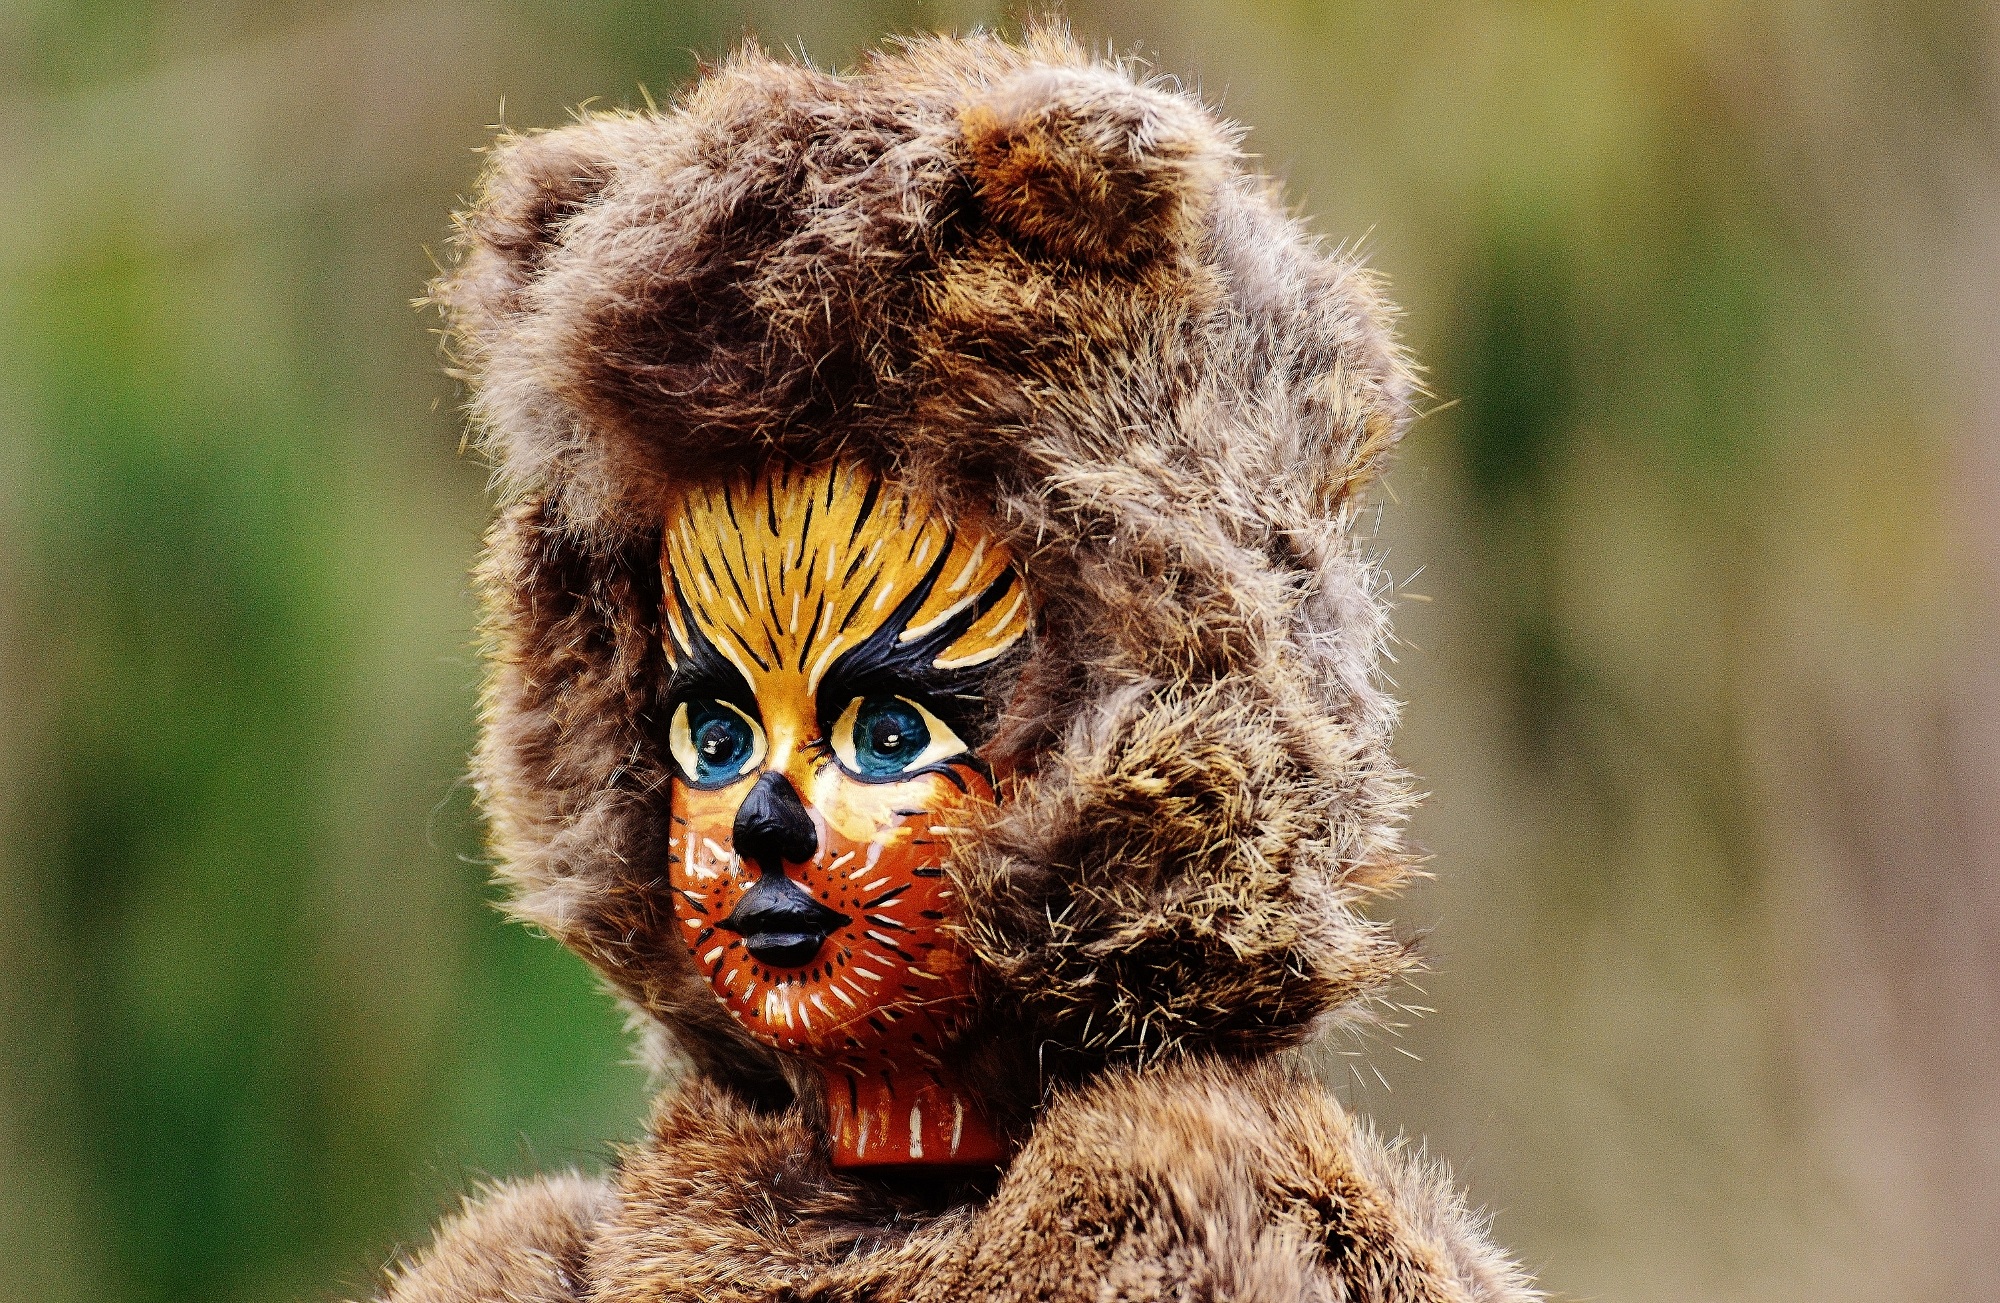
wildlife, fur, carnival, cat, color, mammal, fauna, primate, painting, celebrate, close up, face, doll, whiskers, mask, fun, figure, vertebrate, funny, humor, custom, tradition, costume, masquerade, macaque, old world monkey, fasnet